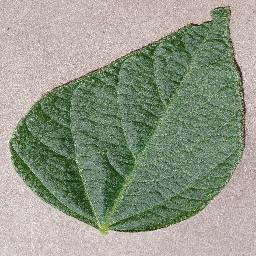
Label: Soybean___healthy